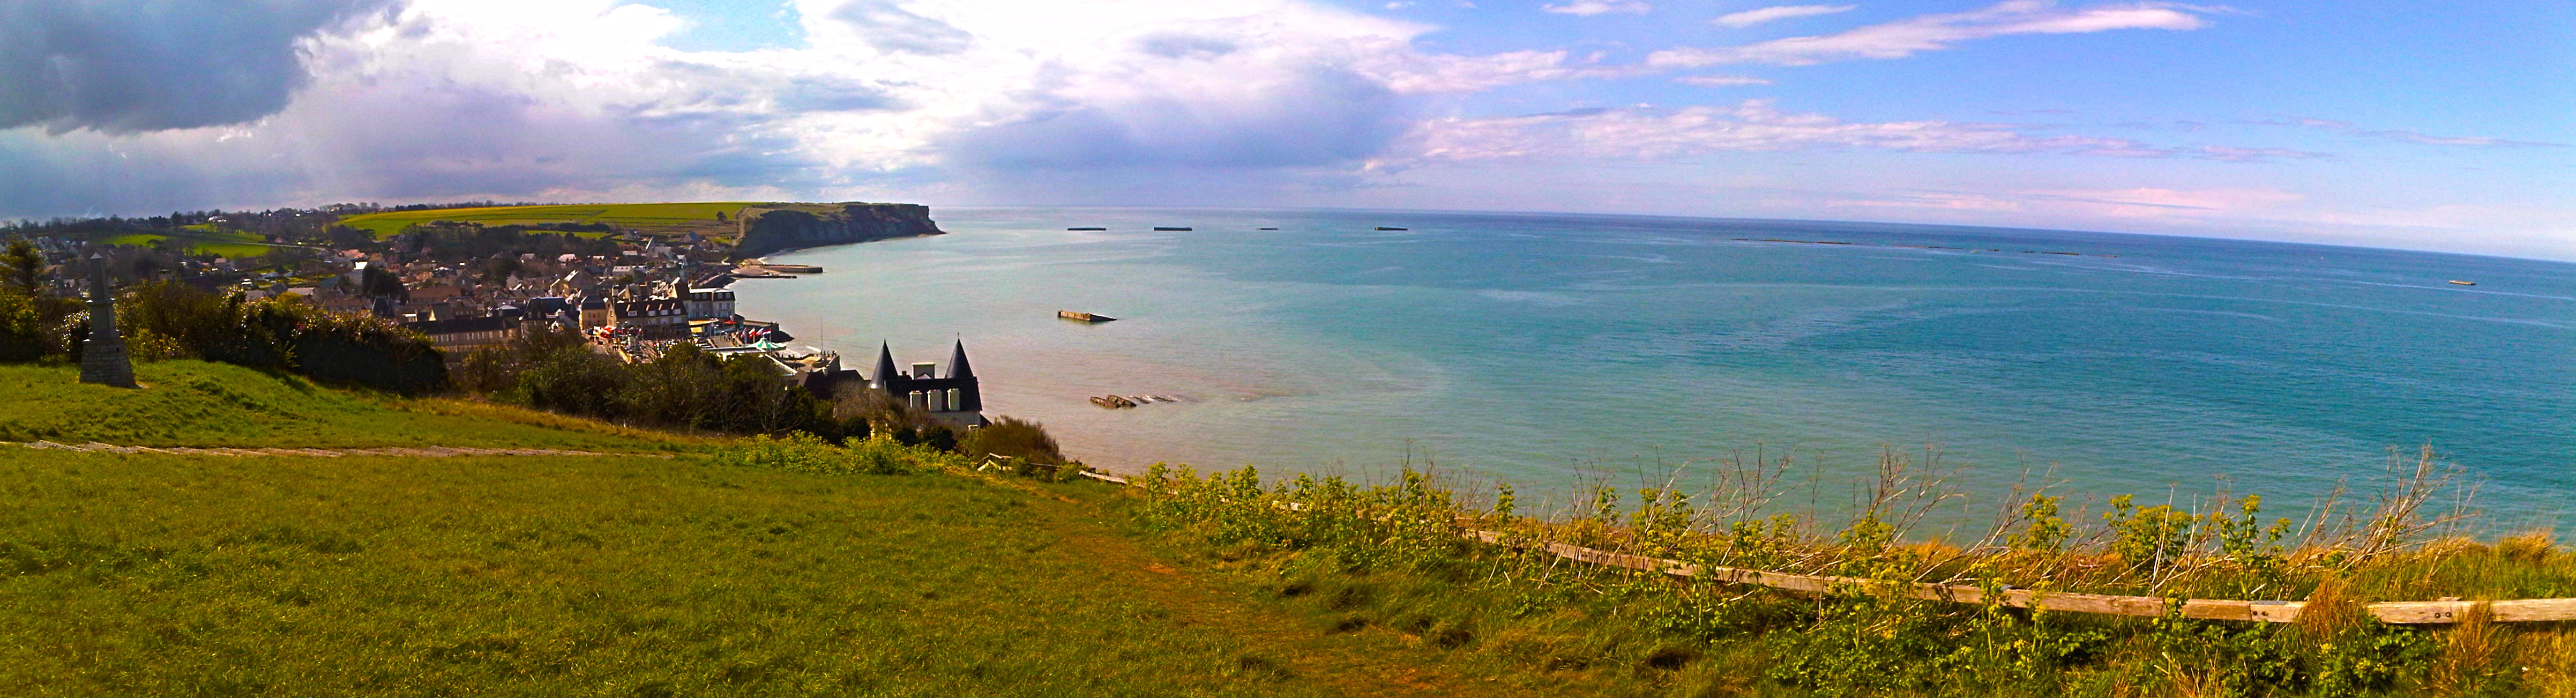
landscape, sea, coast, nature, ocean, horizon, photography, panorama, village, cliff, france, bay, terrain, plateau, normandy, side, cape, arromanches